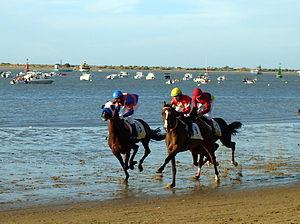
Les courses de chevaux de Sanlúcar sont une compétition hippique célébrée annuellement sur la plage de la commune espagnole de Sanlúcar de Barrameda, dans la province andalouse de Cadix.